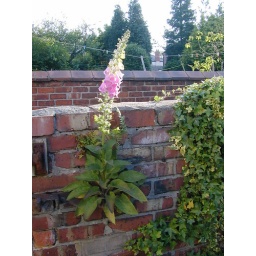
flower growing in wall